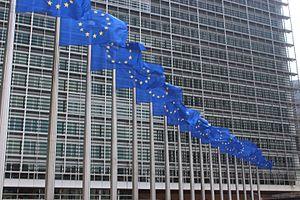
Colonne de drapeaux devant la commission européenne à Bruxelles